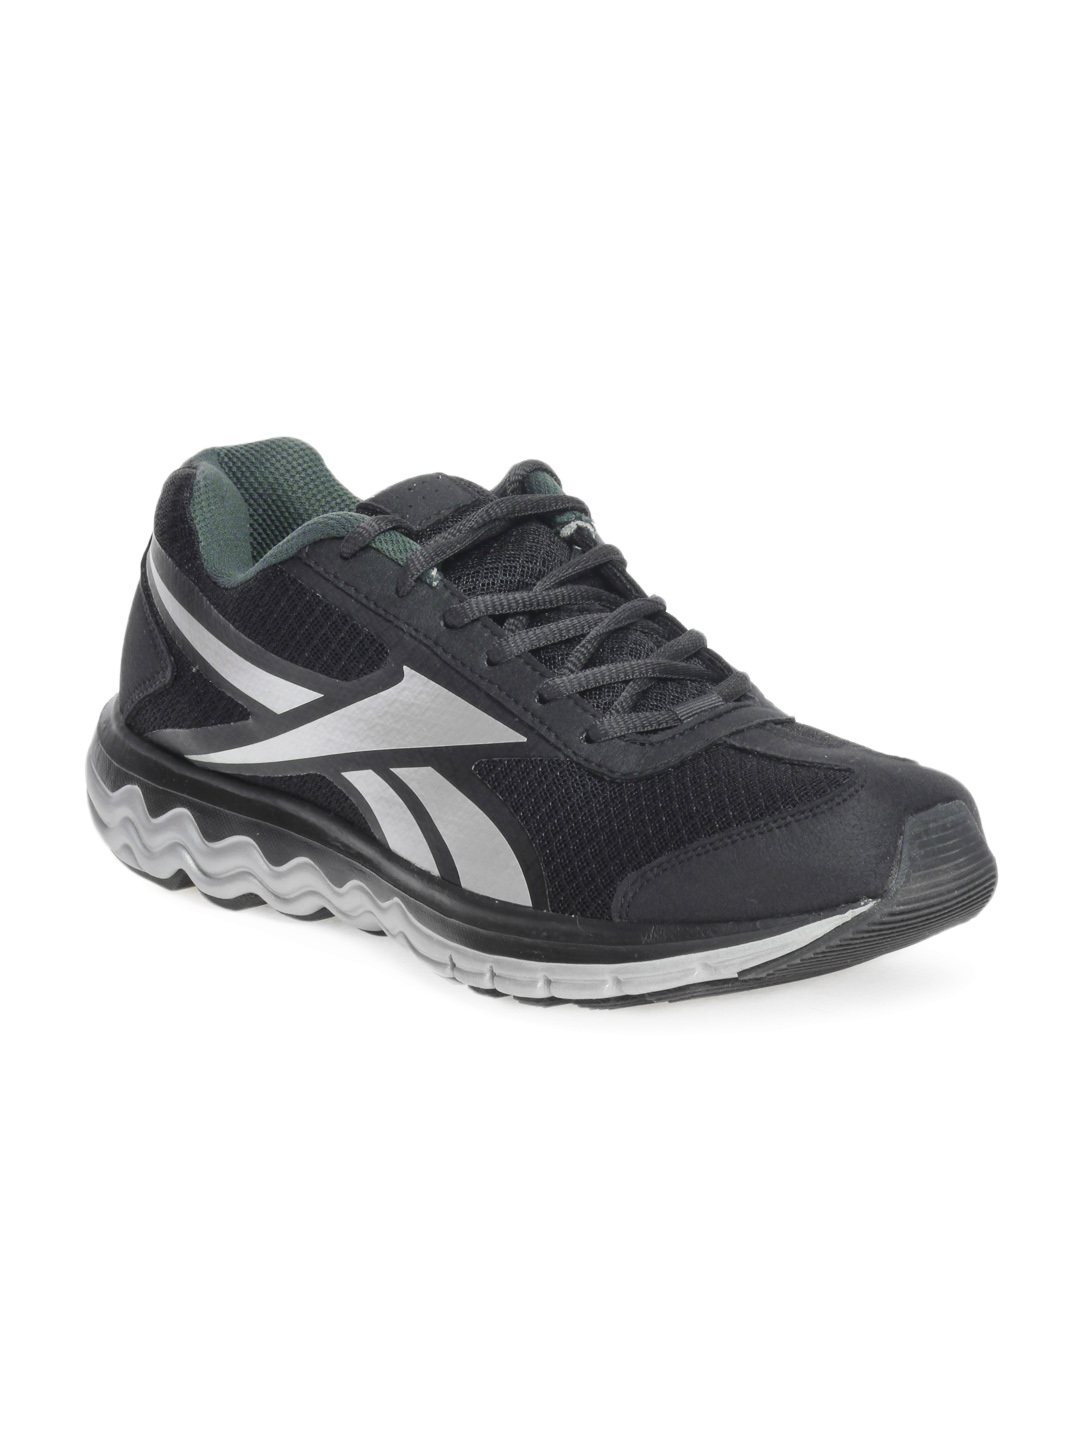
Reebok Men Black Fuel Techno Sports Shoes
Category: Footwear / Shoes / Sports Shoes
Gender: Men
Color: Black
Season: Summer 2012
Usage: Sports